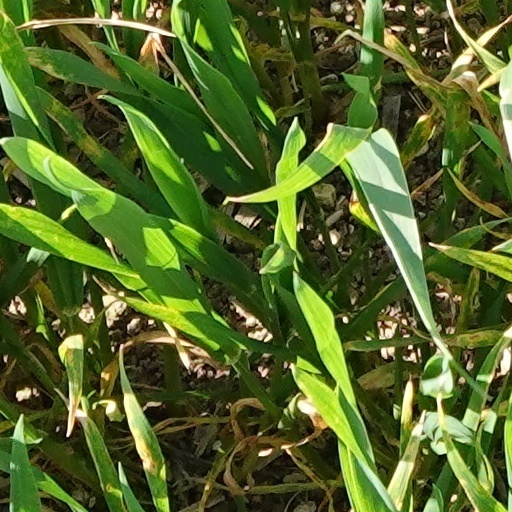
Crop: wheat